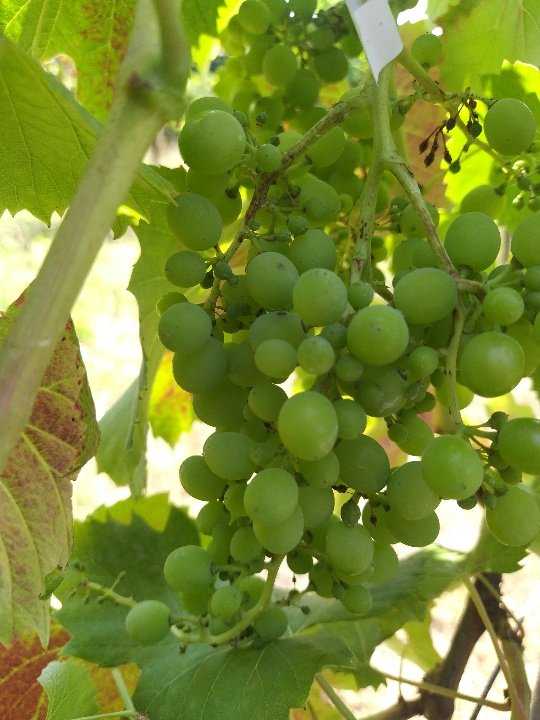
Berries visible: 110
Grape clusters: 1